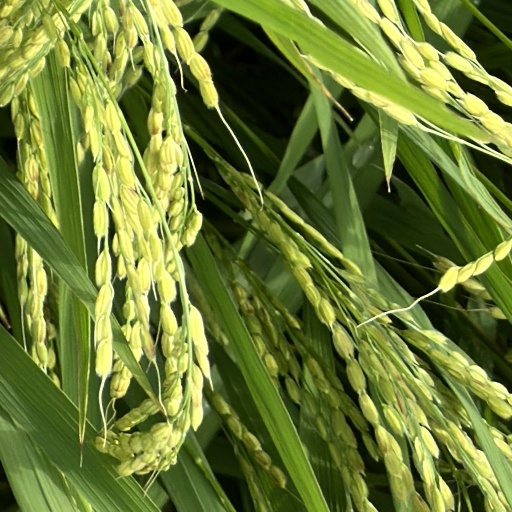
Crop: rice